Ray (The Promised Neverland)

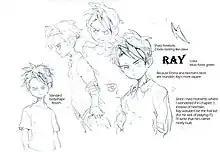
Early sketches and design of Ray by Posuka Demizu, in the artbook "The Promised Neverland: World".

According to Kaiu Shirai, Ray, unlike his siblings, has an opposite and darker personality. He is more extreme than the rest of his family. He is the darkness, compare to Emma the sun, and Norman the moon. Ray is the favorite character of Kaiu Shirai, according to the author, they have things in common, explaining how the way he tends to get desperate and throw in the towel is a lot like the personality of Ray. Shirai revealed that in his original script, Ray was originally going to die. Seeing as how he nearly burned himself down with Grace Field House in retaliation against Isabella and the demons, he could have died before his siblings even escaped. But he avoided this idea. Posuka Demizu considers Ray to be an easier and fast character to create compared to Norman and Emma. Even if he is the most deep and dark character of the main characters of the series. According to Demizu, The proposal where his eye was hidden was a casual sketch. She thought that it might give him more flow, a sort of shadow air and make him look cool.